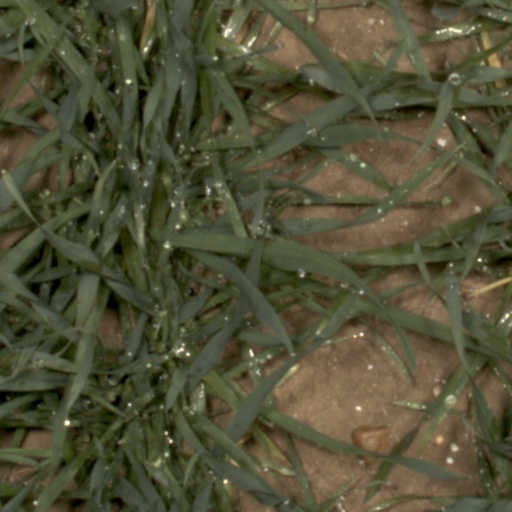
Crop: wheat